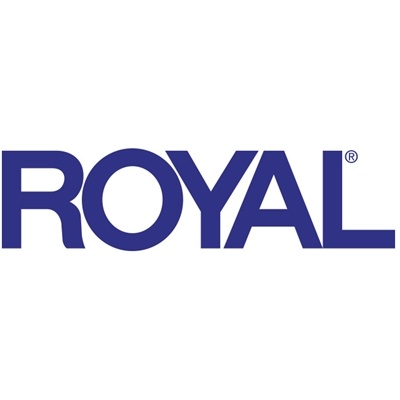
HP 10bII+ Financial Calculator
Whether you are a student or a practicing professional, the fast and powerful HP 10bll+ makes it easy to solve business, financial, statistical, and math calculations accurately and quickly, at a price that everyone can afford. Easy to learn and use: *Dedicated keys Provide fast access to common financial and statistical functions *Maintains keystrokes of the HP 10bII while adding 10 types of financial and statistical calculations Fast and powerful *Designed with powerful finance, business and statistical operations *View Answers with up to 12 digits of accuracy *Get immediate results with no waiting for complex calculations *Store up to 22 numbers in memory registers for later use Ideal for exams *Intuitive keyboard layout and minimal keystrokes for many common functions A great investment that can grow with your needs *Suitable for multiple courses from introductory business, finance, accounting, real estate, and banking to mathematics, science and statistics *First calculator in its class with probability distributions functions: a topic required in many introductory statistics classes Classic, familiar design *Metal screen border screen provides protection and style *Rotate-and-click keys provide confidence with each keystroke Choice Now with the ability to choose your preferred entry System *logic: chain or algebraic
Brand: Royal Consumer
Category: Office Supplies > Office Equipment > Calculators > Financial Calculators